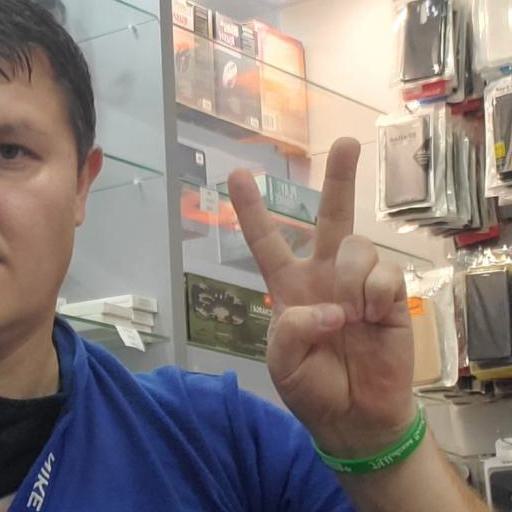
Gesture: peace